Church of Cassian

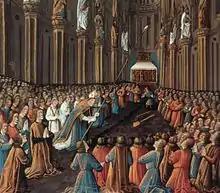
Discovery of the Holy Lance in the Passages d'outremer

In 1098, the forces of the First Crusade expelled the Turks and found the statues of saints in the church covered with cement. They were convinced that it still contained St. Peter's chair and the narthex became again a burial ground. It was also here that the crusaders found what some of them thought to be the Holy Lance which might have been crucial in boosting their moral. According to the biography of the murdered patriarch Christopher, the lance had been one of the relics in the treasury of the cathedral. The papal legate Adhemar of Le Puy, spiritual leader of the crusaders, was buried in the church upon his death in August 1098.